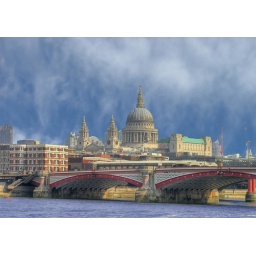
St. Paul's cathedral with Blackfriars bridge in foreground. The sky has been added from another picture